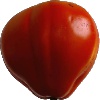
Label: Tomato 1